Chaverim

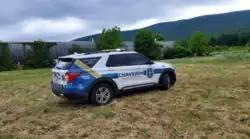
Kiryas Joel Chaveirim Response vehicle

Chaverim volunteers respond to calls at any hour and perform the following duties, including, but not limited to: